Liquid Soul

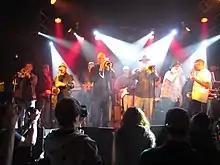
Liquid Soul during their 20th Anniversary Show at the Double Door, January 2013

Their first regular venue was at Chicago's Elbo Room, where their quickly-growing popularity led to the release of their self-titled, debut album "Liquid Soul" by Ark 21 Records. A well-popularized appearance at Dennis Rodman's birthday party added to their notoriety. They were the main feature at Double Door in Wicker Park for almost four years (Feb. 1996 to Dec. 1999). Subsequent tours took them across the United States and Canada, plus performances in Germany, Turkey and Japan. They have opened for Sting and Isaac Hayes, played at Bill Clinton's second Inaugural Parade and 21st Century Ball, and were the first acid jazz band to play at the Newport Jazz Festival. They also appeared twice at the South By Southwest Music Festival where the Austin American-Statesman referred to them as "the single hottest showcase of the festival." They have recorded four more CDs: "Make Some Noise" (produced by Ark 21 Records in 1998), Grammy-nominated "Here's the Deal" (produced by Shanachie Records in 2000), "Evolution" (produced by Shanachie in 2002) and most recently "One-Two Punch" (produced by major label Telarc in 2006).